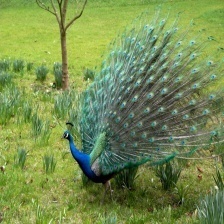
Species: PEACOCK
Scientific name: PAVO CRISTATUS